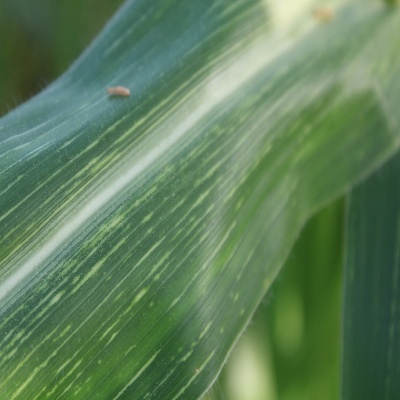
Crop: Maize
Condition: streak virus